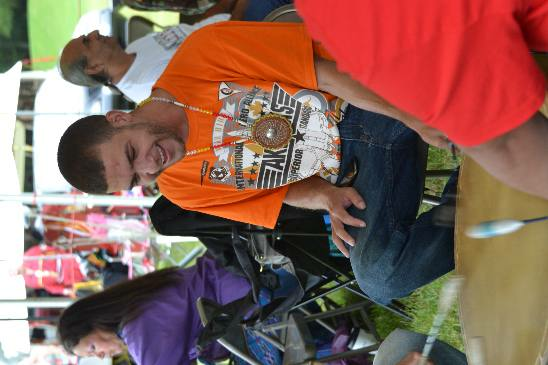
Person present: Yes